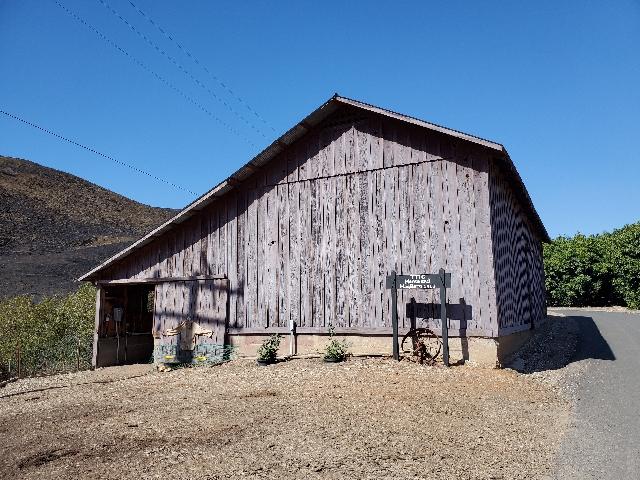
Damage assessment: no_damage